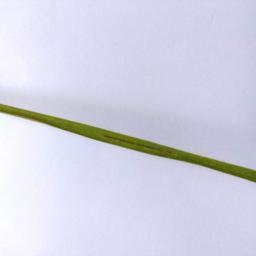
Label: Rice___Healthy